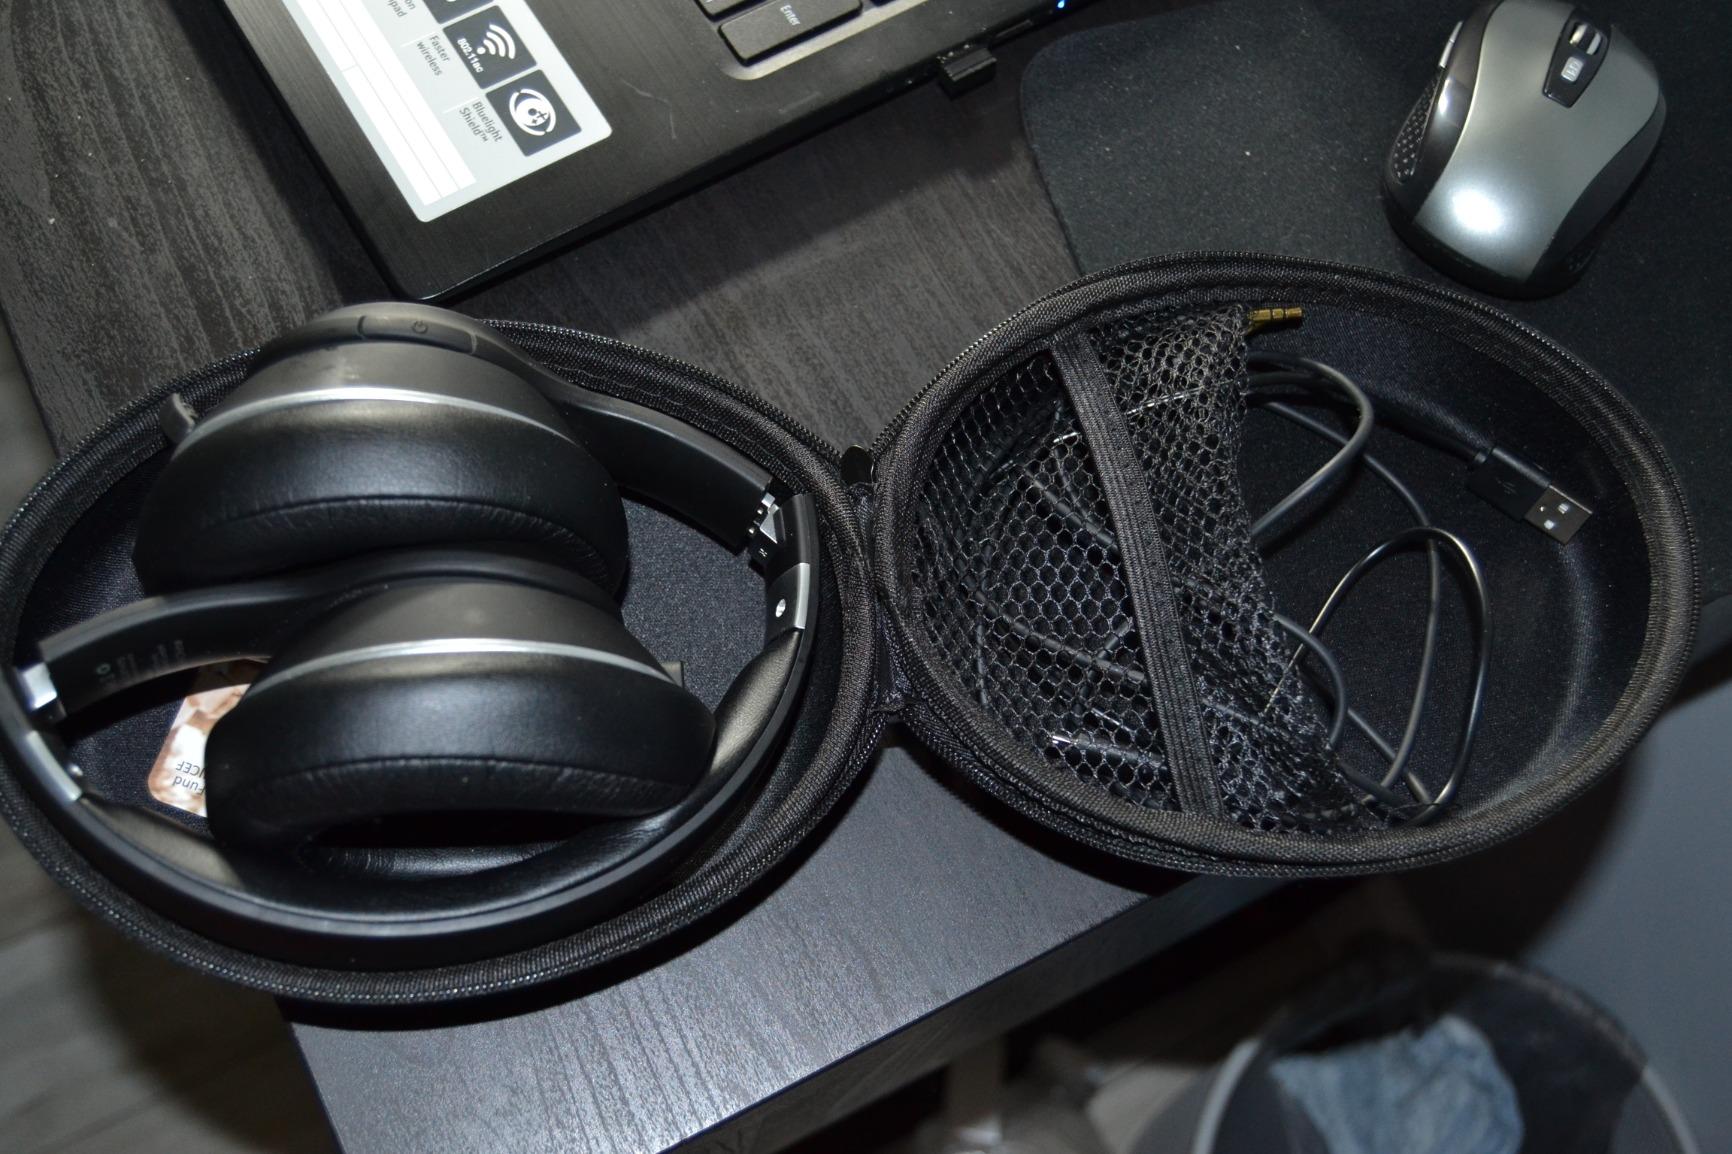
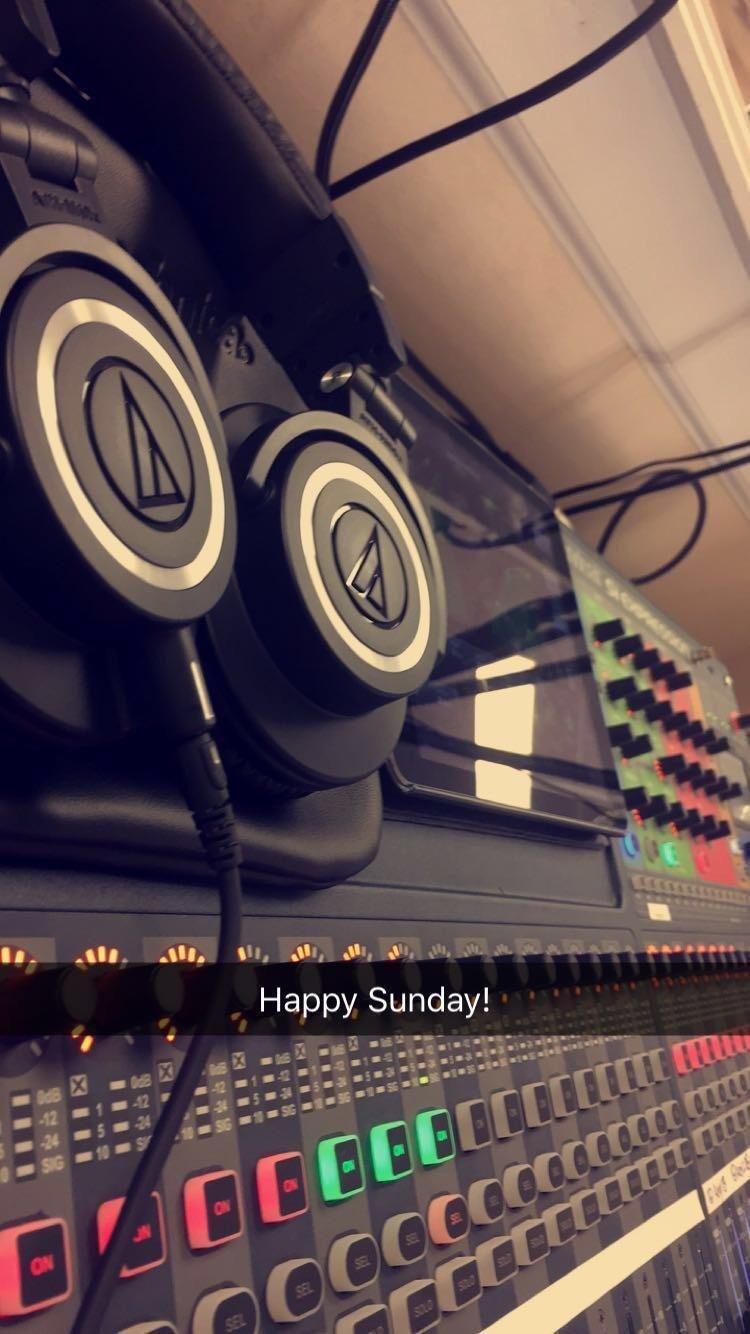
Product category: headphones
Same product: no